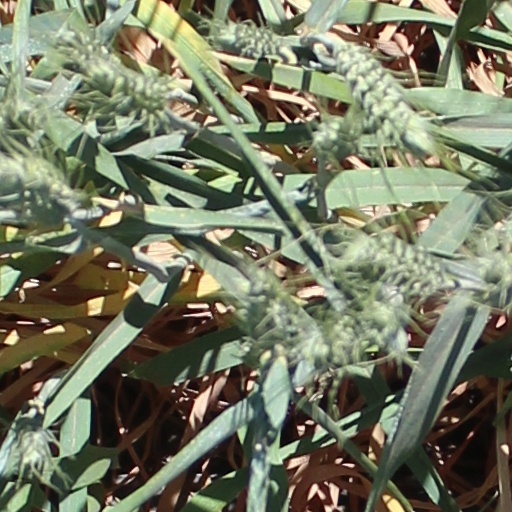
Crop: wheat